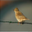
Label: bird